GX 339-4

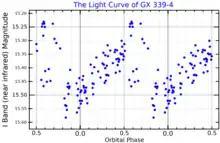
An I band light curve for GX 339-4, platted assuming an orbital period of 0.7 days. Adapted from Cowley "et al." (2002)

During the outbursts GX 339-4 shows evolution of quasi-periodic oscillations (QPOs). In the rising phase the QPO frequency monotonically increase as the CENBOL propagates closer to the black hole and in the declining phase the QPO frequency monotonically decreases since the CENBOL recedes away from the black hole after viscosity is decreased. The frequency variation is thus well modeled by the propagating and oscillating shock in the sub-Keplerian flow. The entire spectrum also fits very well using two component advective flow solution.